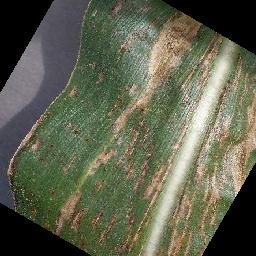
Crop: corn
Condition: (maize)_cercospora_spot_gray_spot